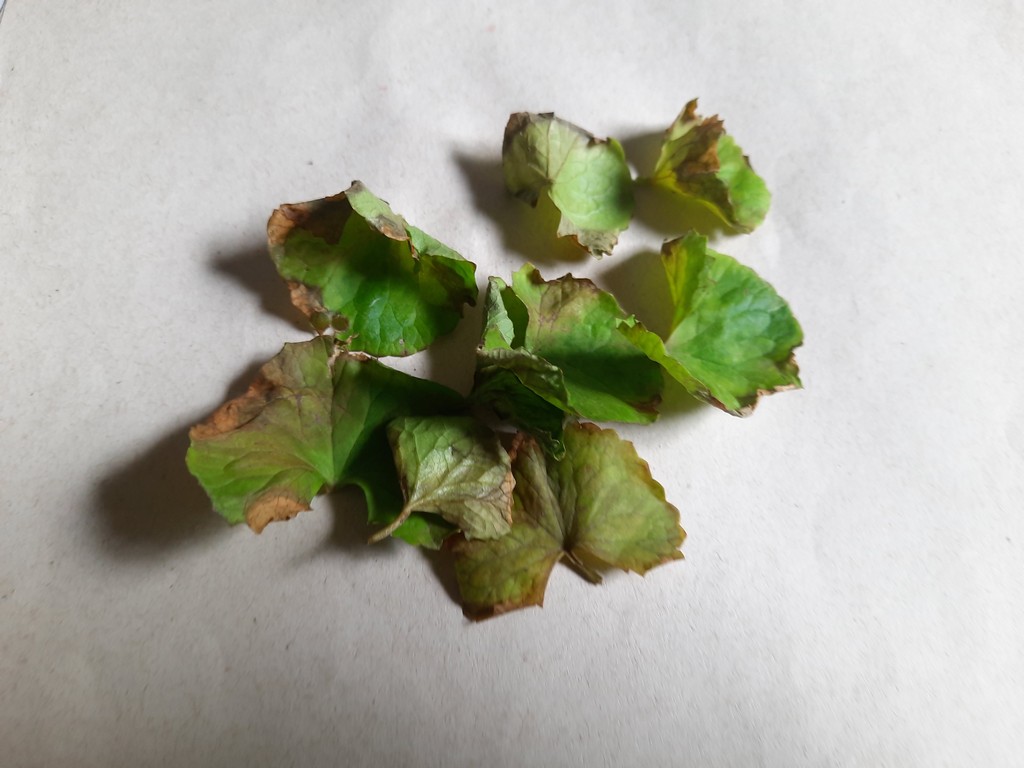
Label: Unhealthy